Sallent

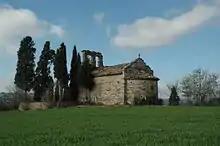
Sant Miquel de Serra-sanç in Sallent, Bages.

Sallent de Llobregat or Sallent is a municipality in the comarca of Bages, Province of Barcelona, in the Autonomous Community of Catalonia, Spain. The river Llobregat divides the municipality into two halves. Its main resources are mining and industry. It was the birthplace of Saint Anthony Mary Claret (1807–1870) and goalkeeper Joan García (2001).